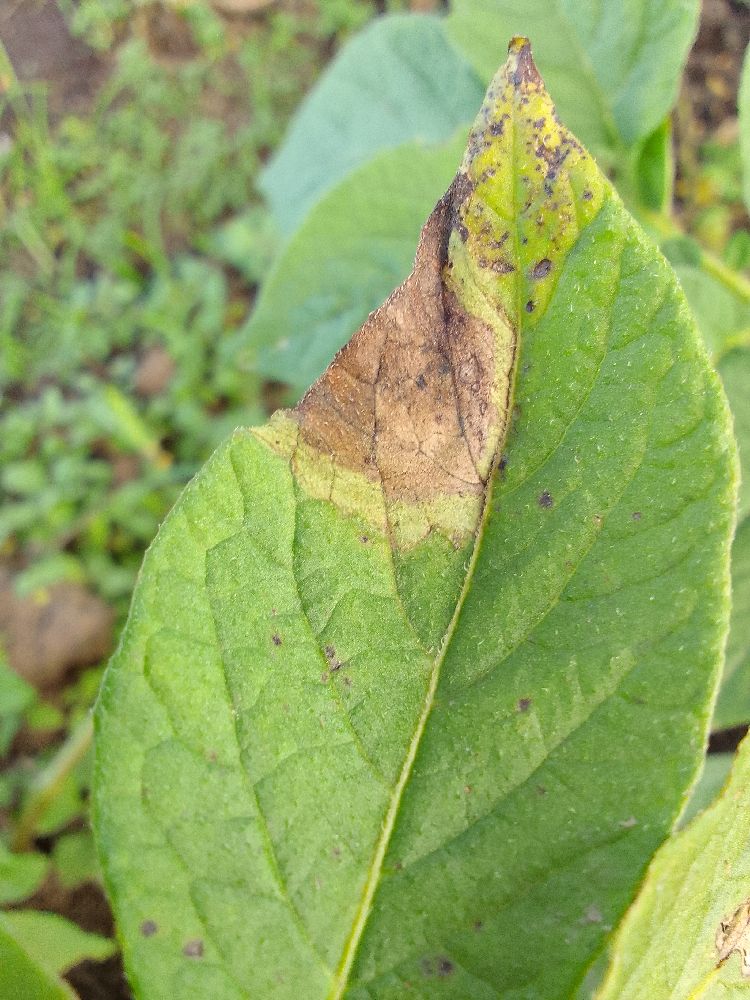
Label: Late blight